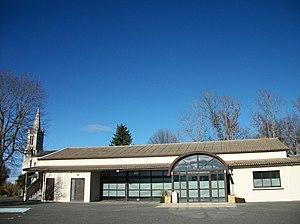
Salle des fêtes
Les Tourreilles est une commune française située dans le département de la Haute-Garonne, en région Occitanie.